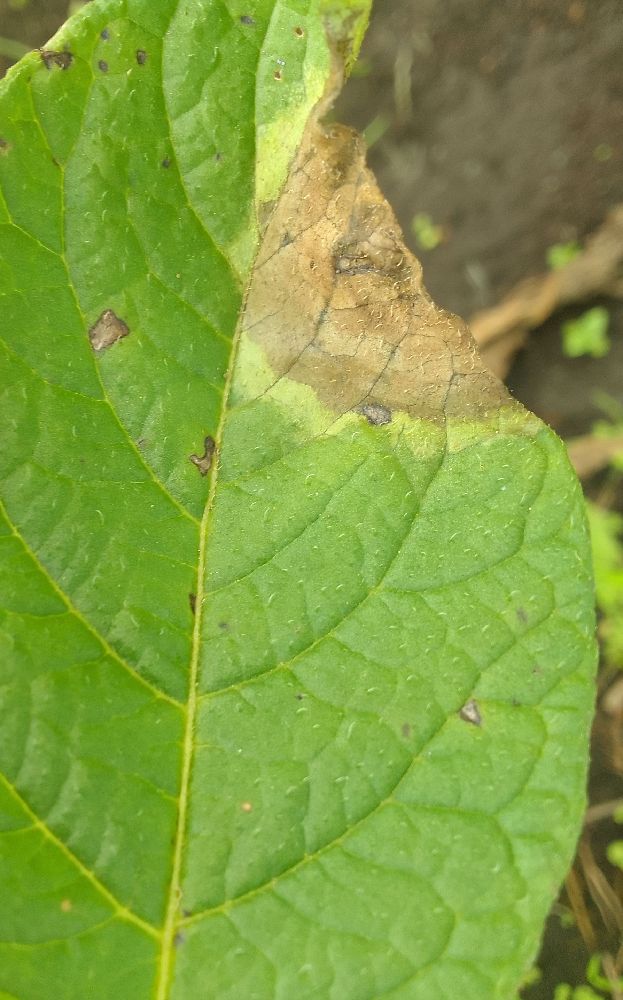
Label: Late blight